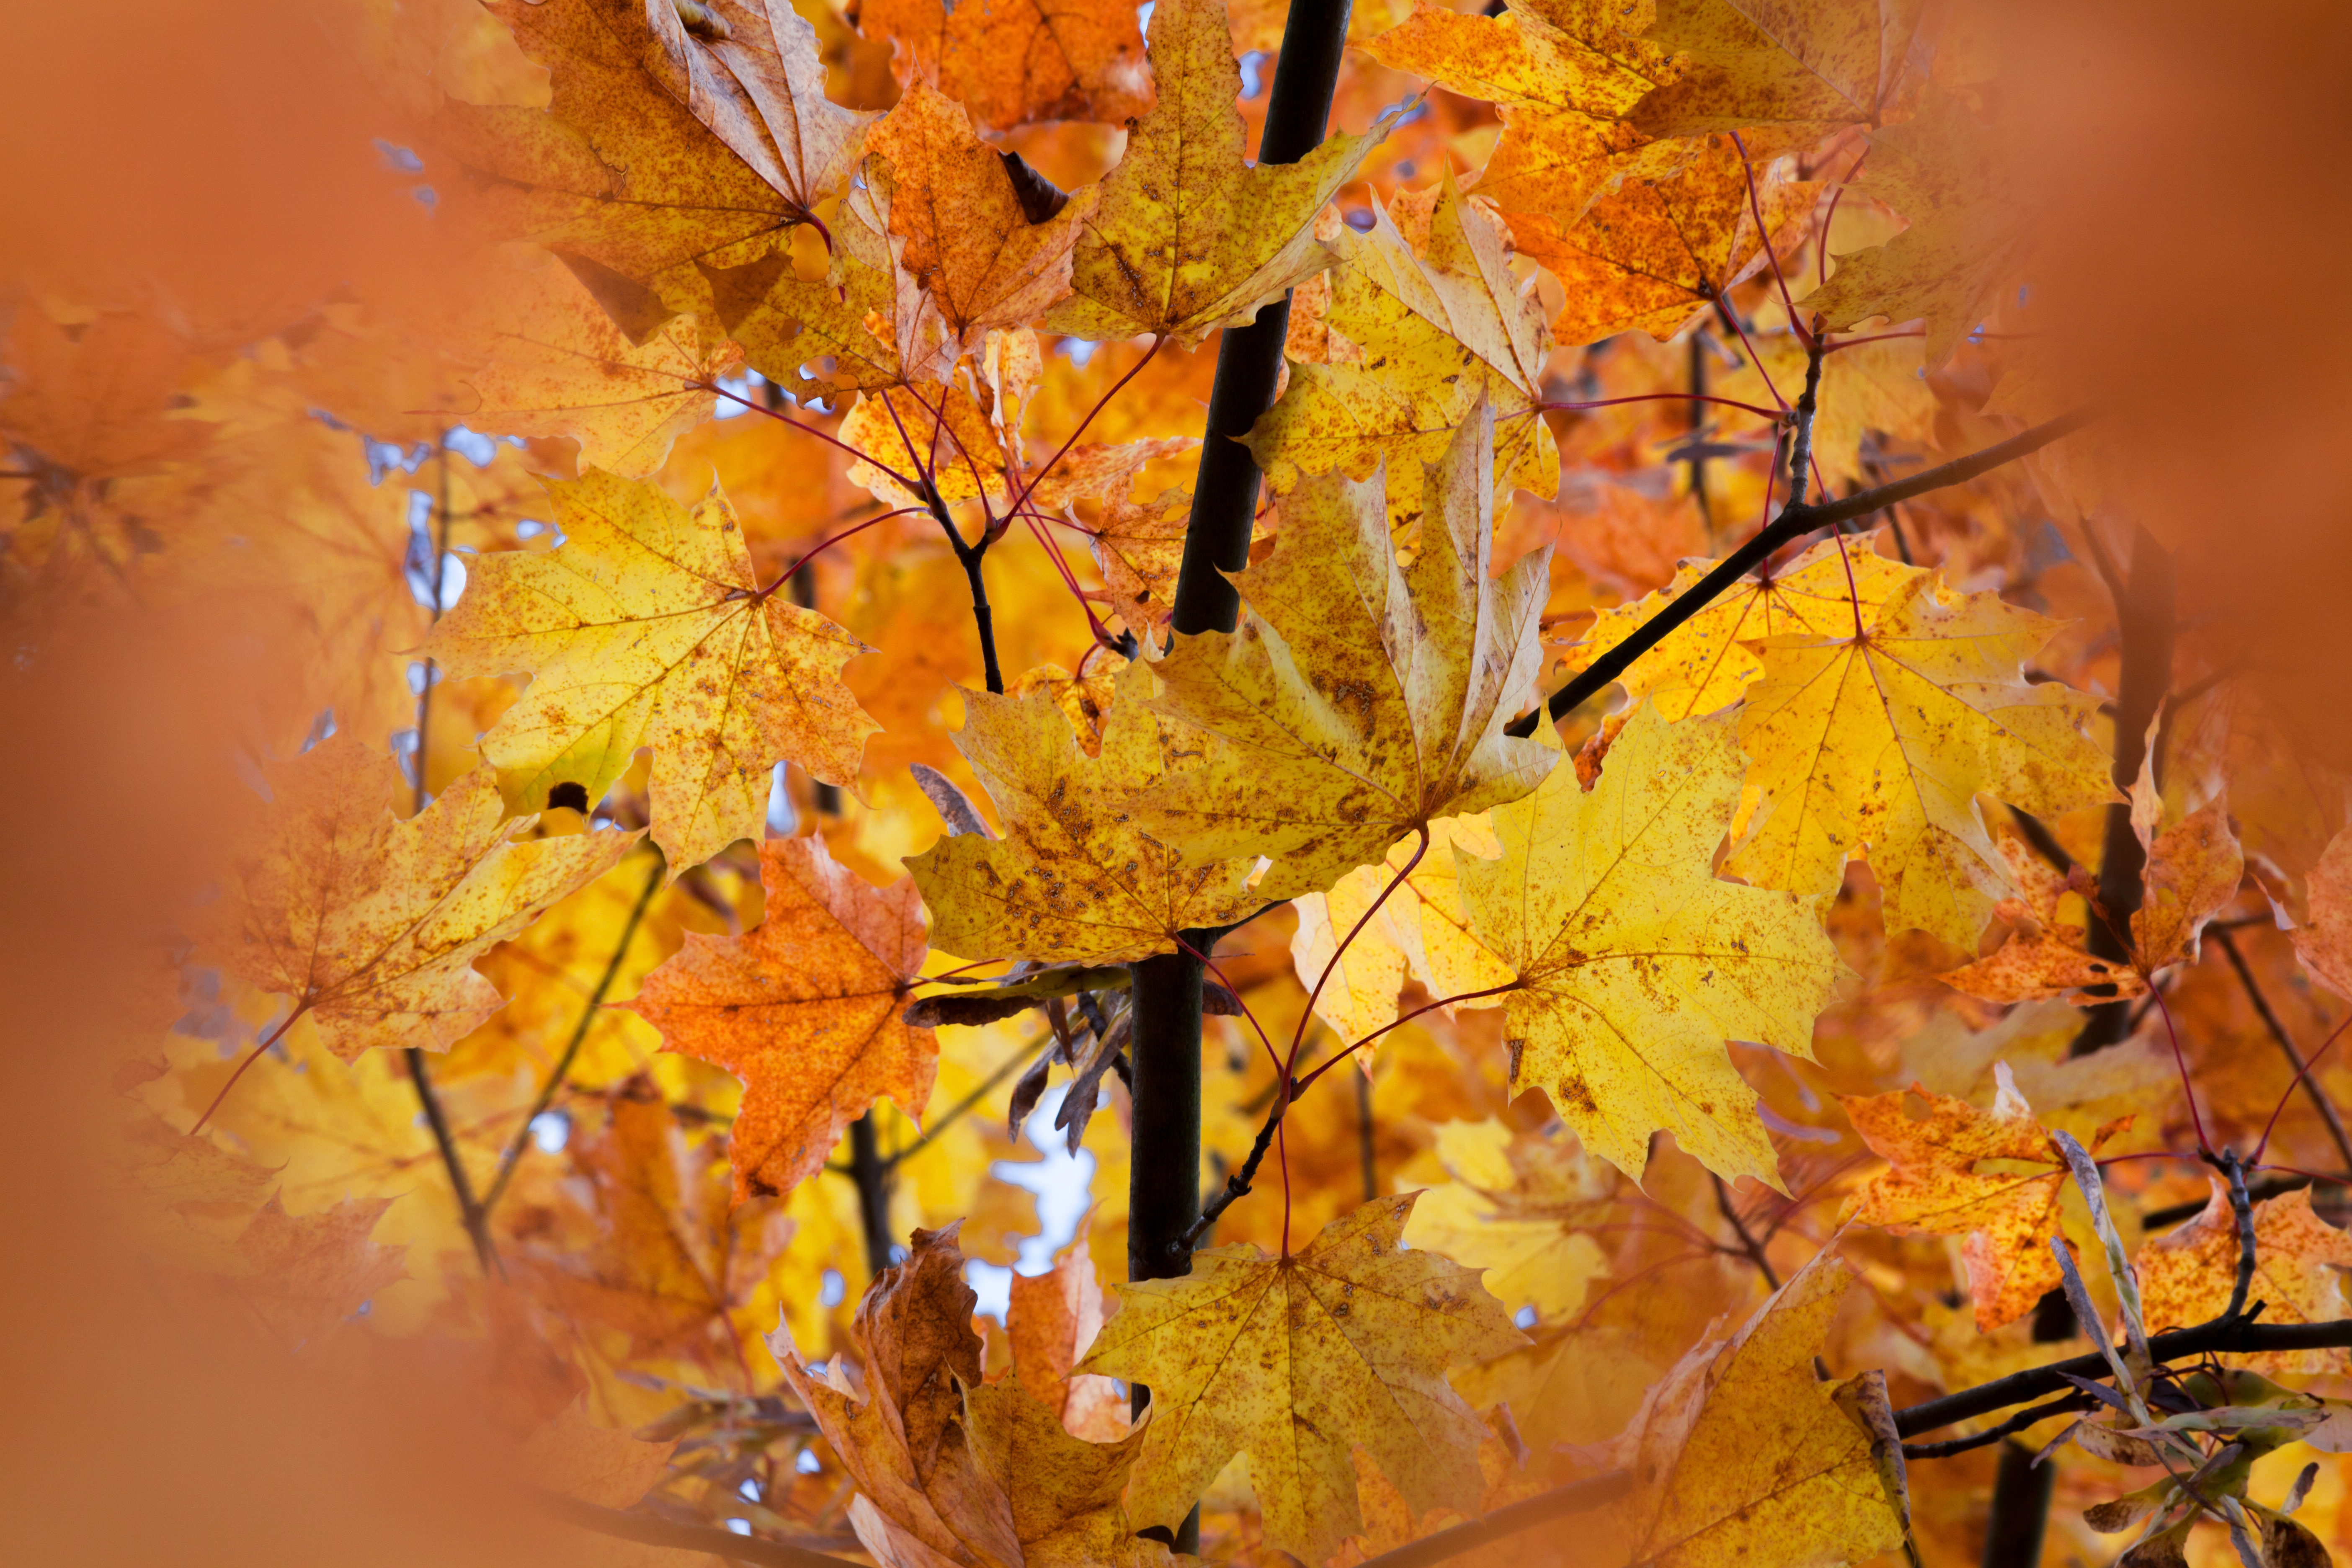
orange, maple, leaves, september, autumn, background, nature, yellow, leaf, maple leaf, deciduous, tree, branch, maple tree, computer wallpaper, twig